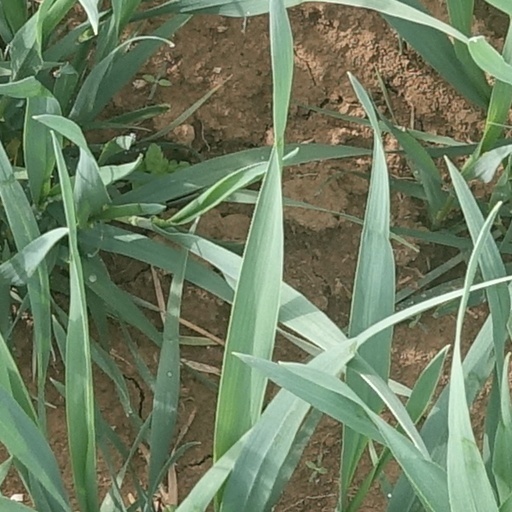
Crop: wheat